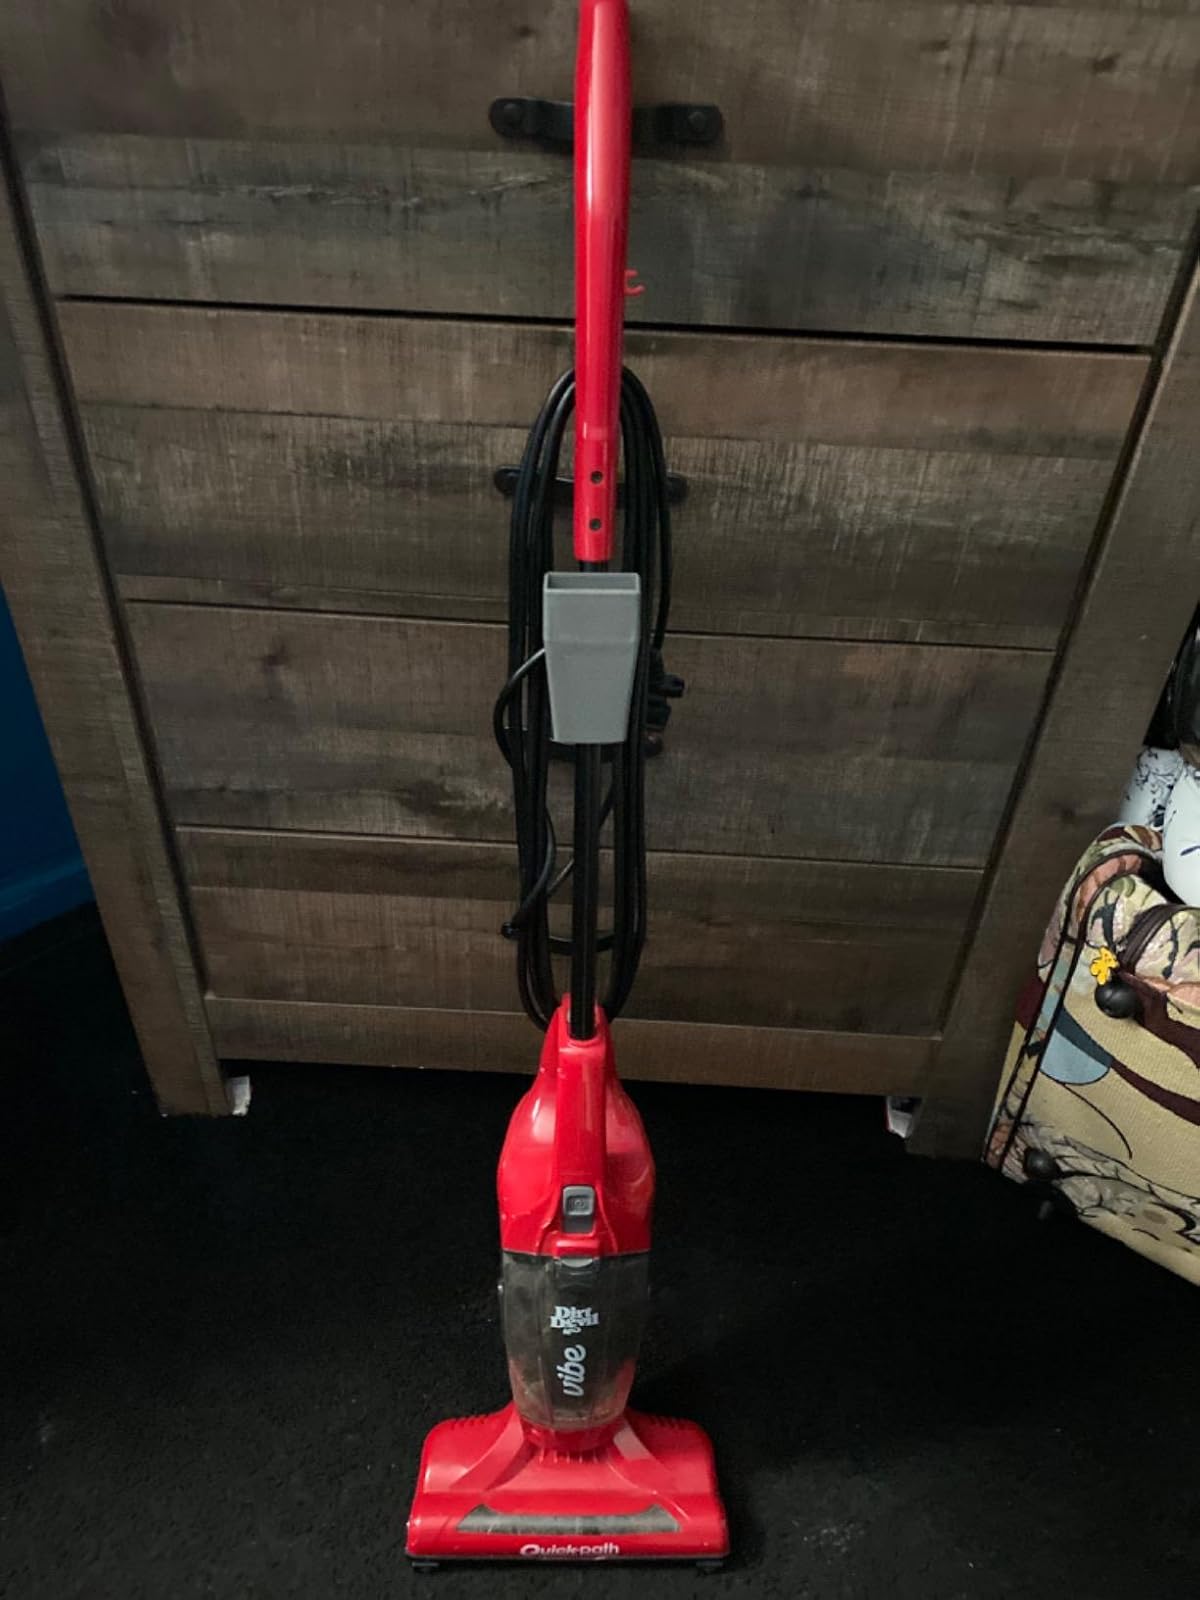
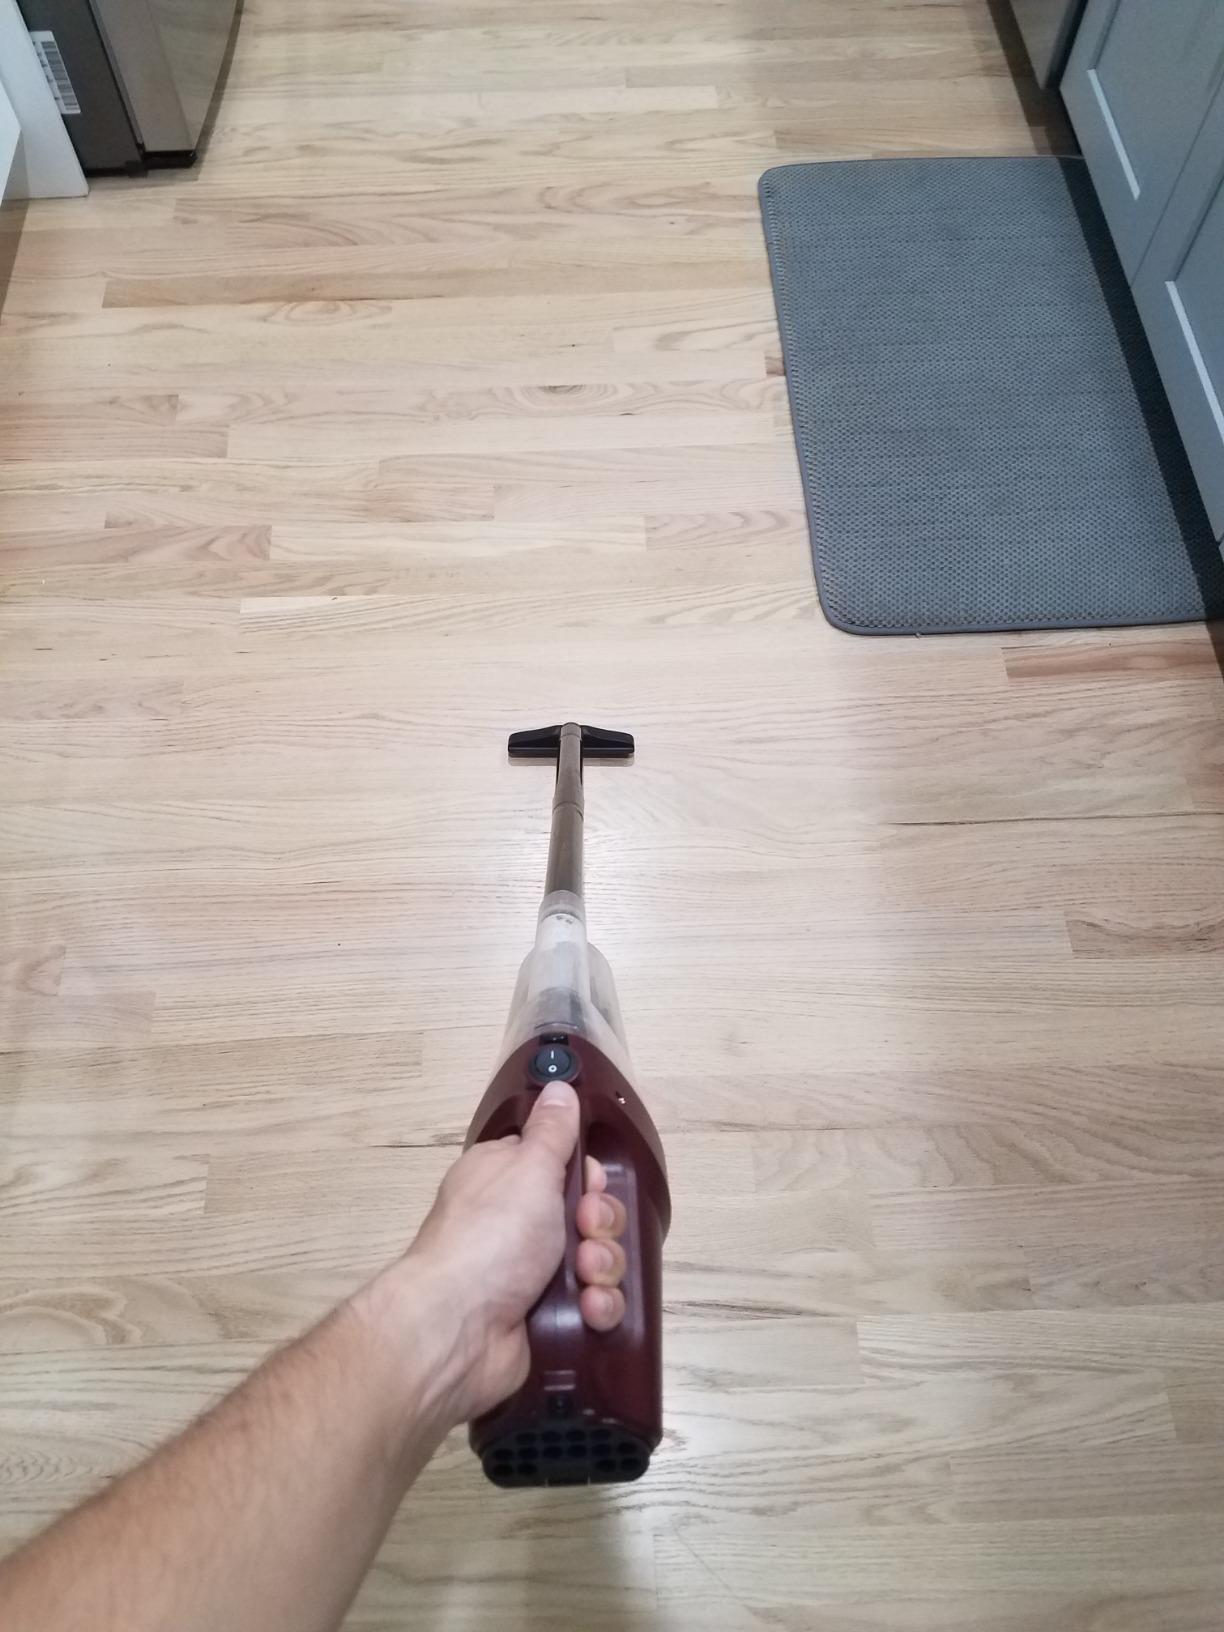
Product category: items_vacuum
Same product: no